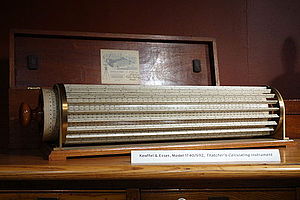
Regnestok / Regnestokkens brug og virkemåde / Regnestokkens historie
"""Pensioneret regnestok på museum i Massachusetts"
En regnestok er et regneredskab, som i 1970'erne blev fortrængt af lommeregneren. Den består af tre dele; stokken, skyderen og løberen. Skyderen sidder i en rille i stokken hvor den kan bevæges frem eller tilbage, og begge dele er forsynet med logaritmiske skalaer. Løberen er et lille gennemsigtigt »vindue« der ligeledes kan bevæges frem og tilbage langs stokken og skyderen: I løberen er indridset en eller flere løberstreger.